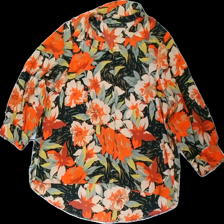
View: front
Type: Blouse
Category: Ladies
Brand: Zara
Colors: Black, Red, Green, Multicolor
Material: 100% polyester
Pattern: Floral print
Cut: Regular
Size: XS
Season: All
Damage location: middle center
Damage 2 location: bottom left
Damage 3 location: bottom right
Price range: 50-100
Recommended usage: Reuse
Description: blommig blus